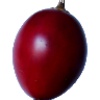
Label: tamarillo